Blowing from a gun

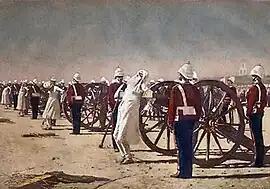
"Suppression of the Indian Revolt by the English", which depicts the execution of mutineers by blowing from a gun by the British Army, a painting by Russian artist Vasily Vereshchagin 1884.

Blowing from a gun is a method of execution in which the victim is typically tied to the mouth of a cannon which is then fired, resulting in death. George Carter Stent described the process as follows: